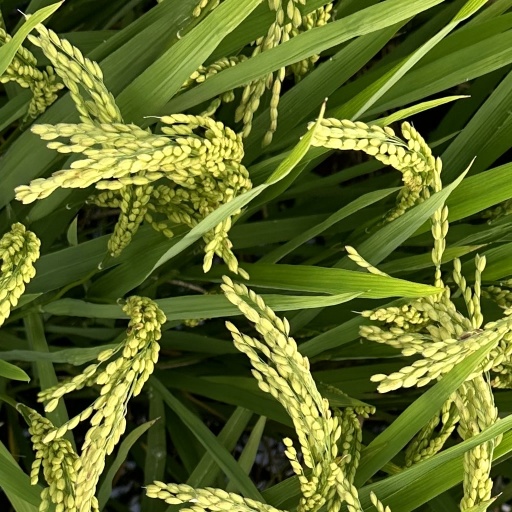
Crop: rice